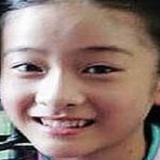
diễn viên Trương Tuyết Nghênh